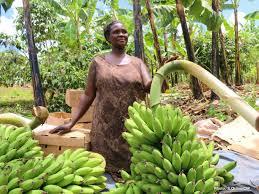
Kuna mama mmoja ambaye amesimama akitazama mbeleni akiwa na mkunga wa ndizi wa mgomba kwenye tunda kuu,mkunga hizi hujipanga safu kwenye shine la maua na pia inakuanga huleta mkono tano hadi ishirini ni ndizi